Jean-François Boclé

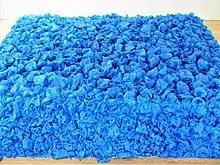
Everything Must Go! Installation at The Saatchi Gallery (London, 2019)

Jean-François Boclé participated in several biennials such as the 1st Biennial of Thessaloniki (2007, State Museum of Contemporary Art, Greece), showing "Tout doit disparaître! (Everything must go!)". This is a work Bocle has repeated through his career, beginning with a show at Espace Oscar Niemeyer, in Paris, in 2001. In an installation at the Saatchi Gallery in 2015, it was described as: "a sea of blue plastic bags forms an abyss, a quasi-memorial to lives lost at sea during the transatlantic slave trade." He took part in a group work entitled “Integration and resistance in the global era. A critical territory” at the 10th Havana Biennial (2011, Cuba). In September 2011 he participated in the 8th Biennial of Mercosur in Porto Alegre (Brazil).